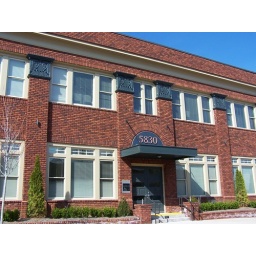
Clearly inspired by the 1920s, this building fronts the main street into the neighborhood.